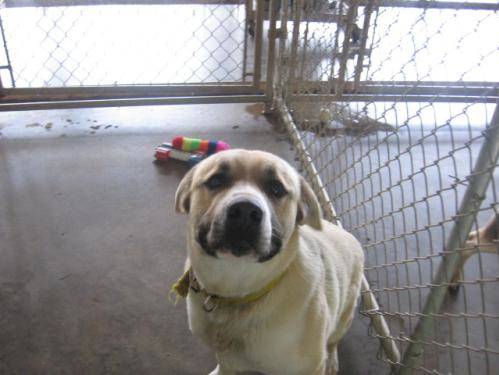
Label: dog